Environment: real
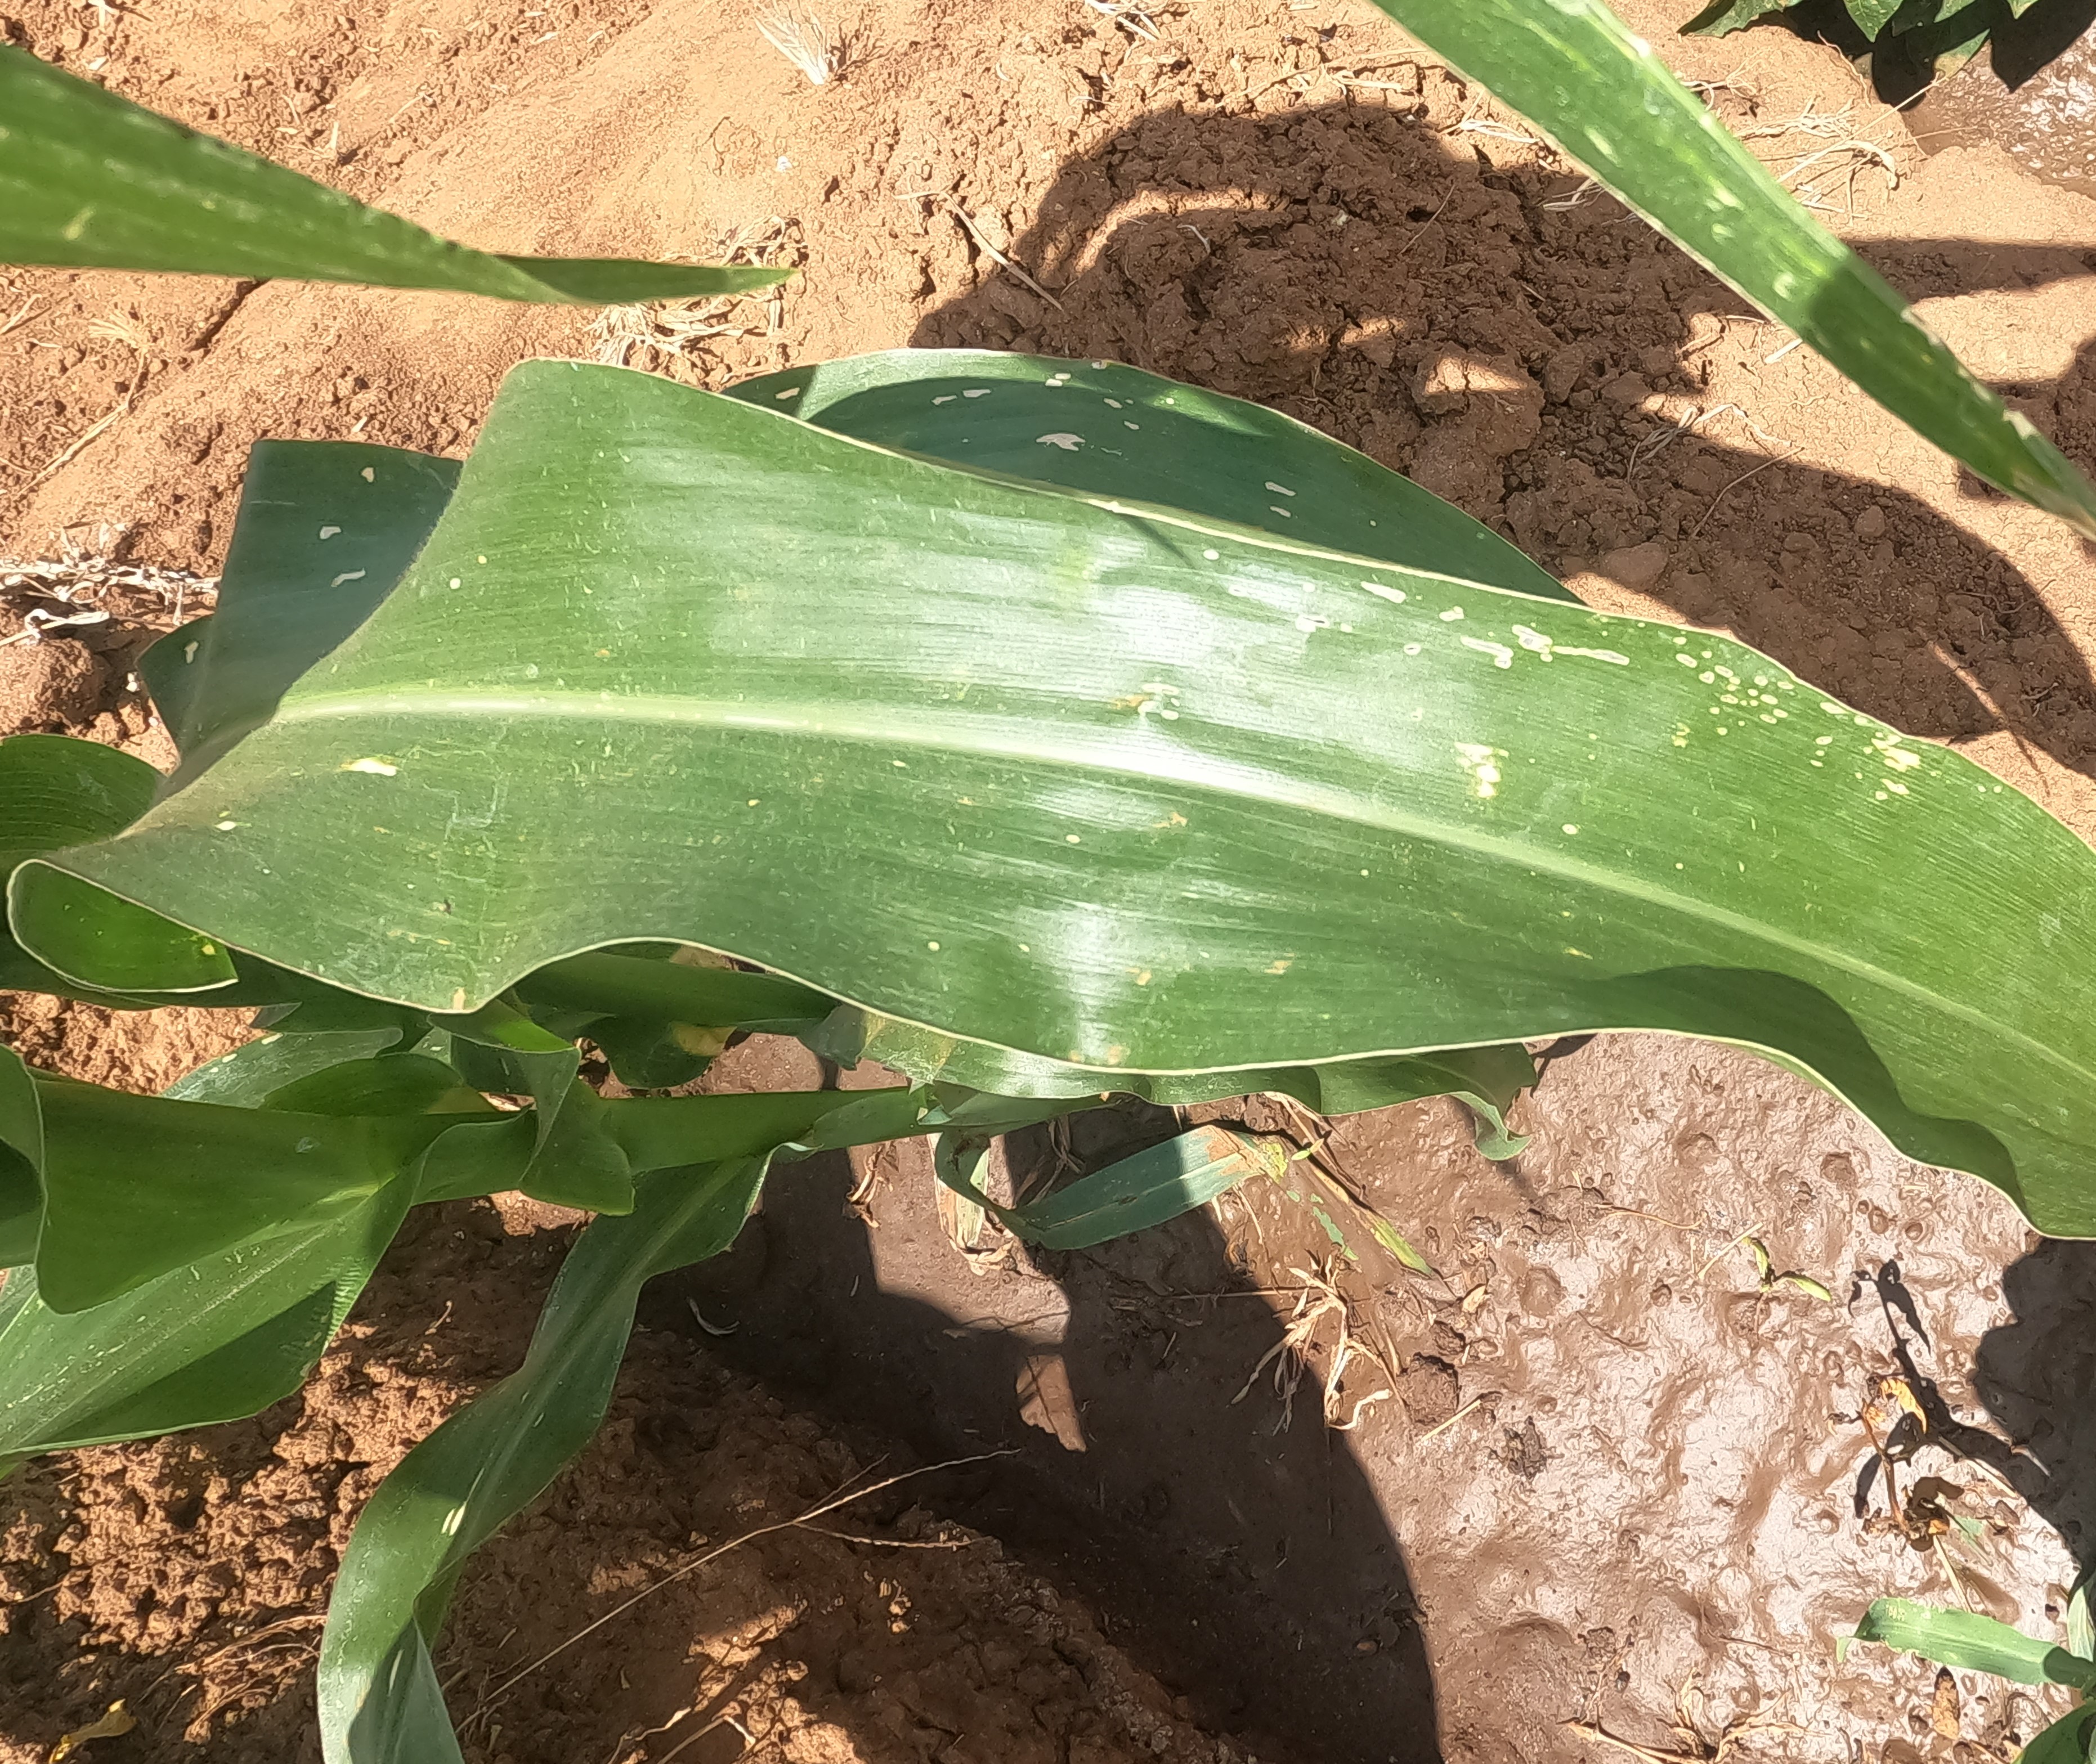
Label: fall_armyworm